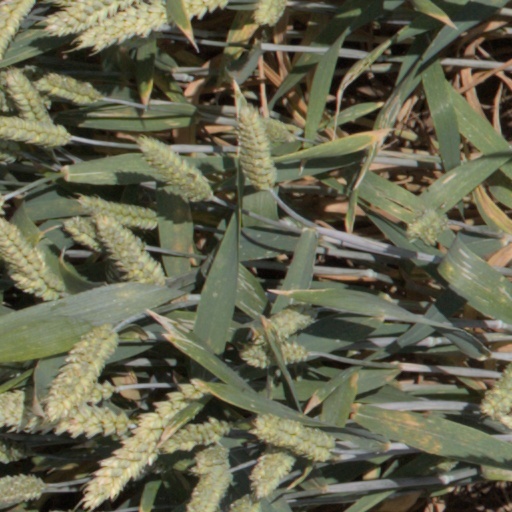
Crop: wheat